Big Five game

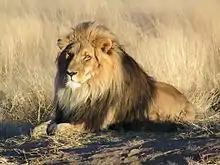
Lion ("Panthera leo")

The lion ("Panthera leo") is a large, carnivorous feline found in both Africa and northwestern India. It has a short, tawny coat; a tufted tail; and, in the male, a heavy mane around the neck and shoulders. As a large and charismatic apex predator with cultural significance, lions are among the most popular species to view on safari tours.